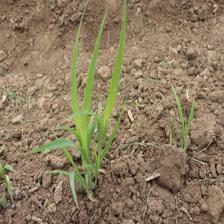
Label: Sorghum